Transfiguration Cathedral (Saint Petersburg)

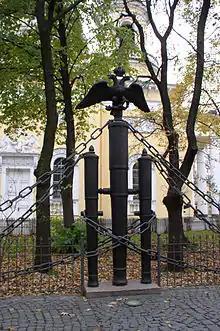
Portion of the fence

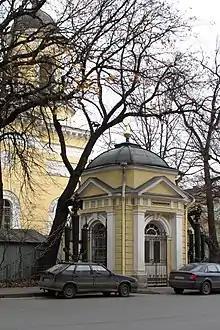
Chapel in the cathedral fence

Stasov directed construction of a fence around the cathedral in 1832-1833 commemorating the victory in the Russo-Turkish War of 1828-1829, the basis of which was the barrels of cannons taken from Turkish fortresses in Izmail, Varna, Tul'chi, Isakchi, and Silistra, and from the battle at Kulevchi. The engraved coat of arms of the Ottoman Empire is preserved on the barrels and some also bear the names given to the cannons: "The Wrath of Allah", "Sacred Crescent", "Spewing Thunder", "I Give Only Death". Trophy cannons shooting 18- and 24-pound balls were set aside as a gift to the cathedral by order of Emperor Nicholas I.